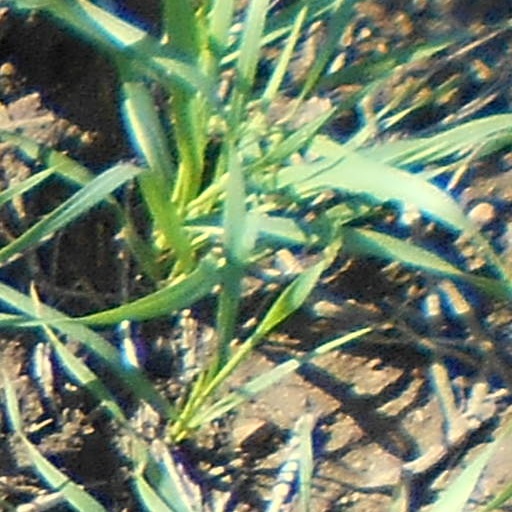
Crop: wheat